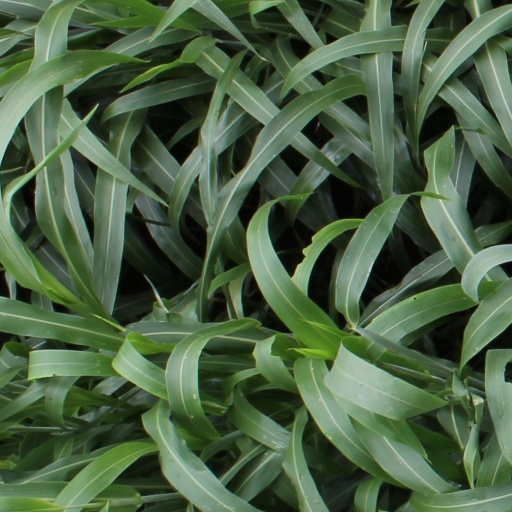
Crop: sorghum